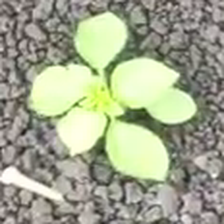
Weed species: Kena_(Commplina_benghalensio)